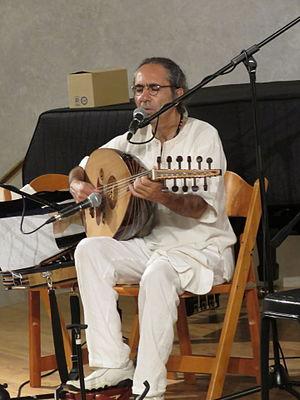
Yair Dalal, né en 1955, est un musicien israélien, joueur de oud et de violon et compositeur.